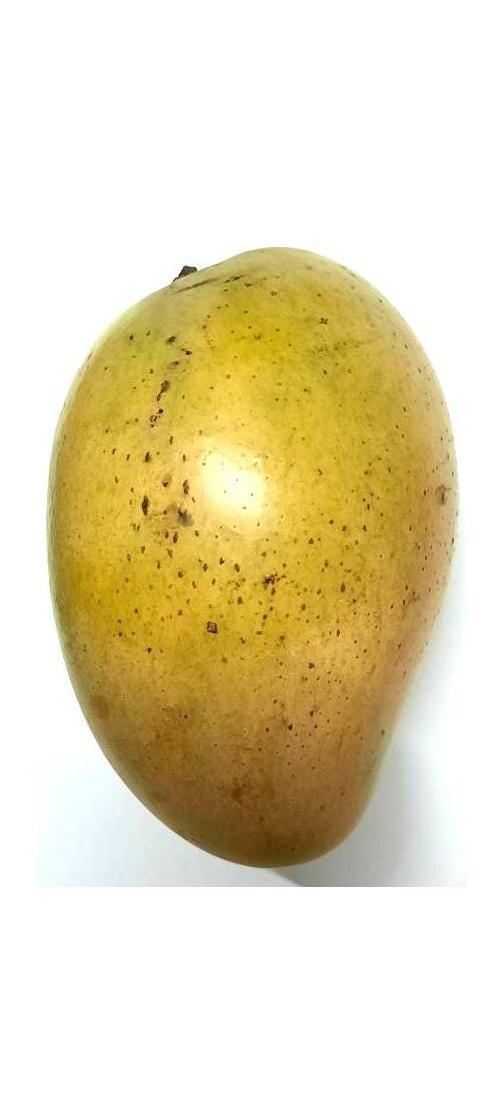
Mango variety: Shada